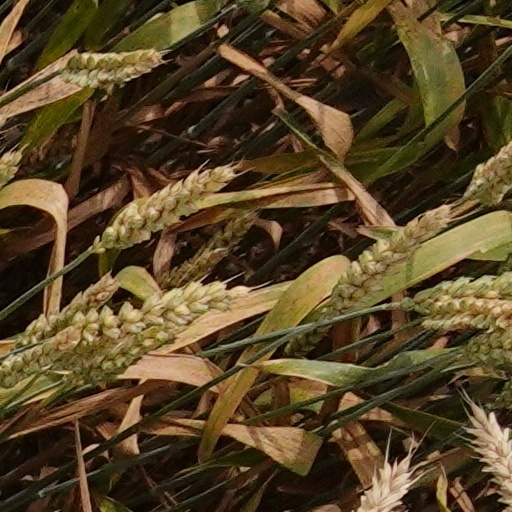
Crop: wheat